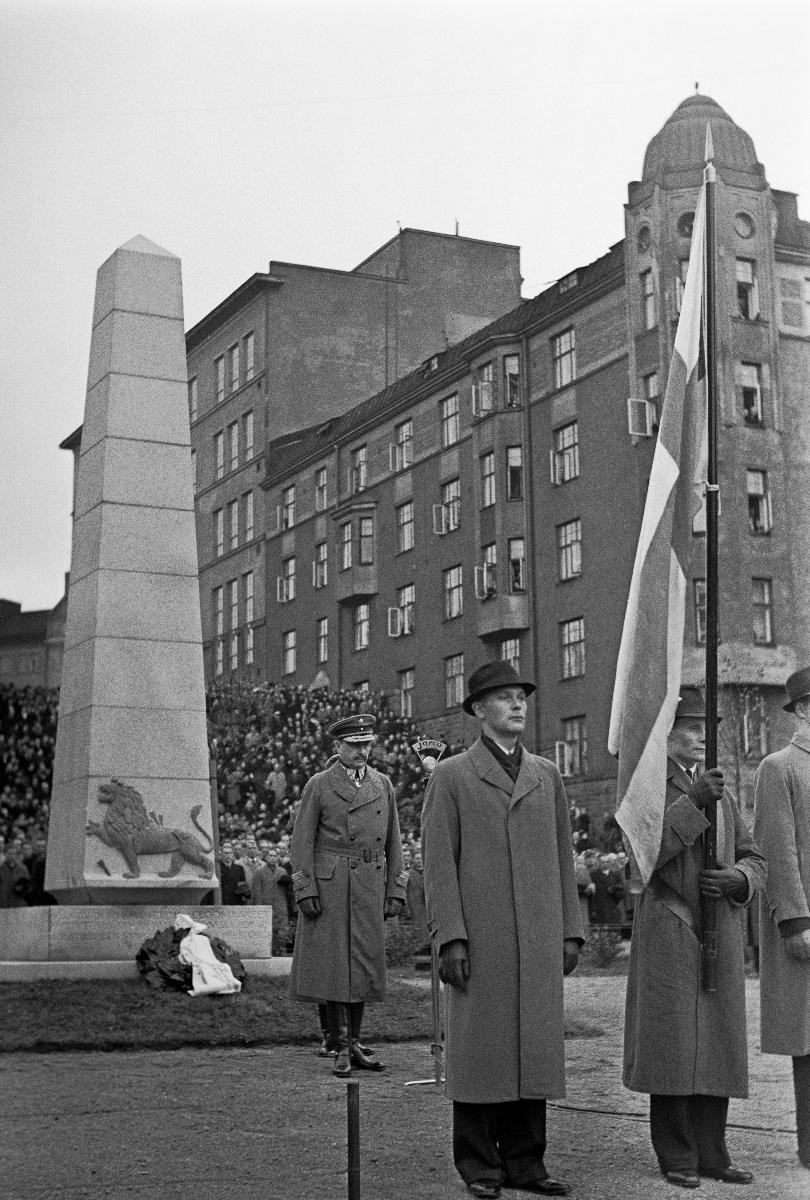
Ässärykmentin muistomerkki
Ässä regementets minnesmärke; Ässä Regiment Memorial
sisällön kuvaus: Ässä-rykmentin sankarimuistomerkin paljastustilaisuus Alli Tryggin puistossa Helsingissä 13.10.1940. content description: The unveiling of the Ässä regiment heroes memorial in Alli Trygg's park in Helsinki 13.10.1940. innehållsbeskrivning: Avtäckningen av Ässä-regementets hjältestaty i Alli Tryggs park i Helsingfors 13.10.1940.
Kuvaaja: Sundström, Hugo, kuvaaja
Vuosi: 1940
Paikka: Suomi, Uusimaa, Helsinki
Aiheet: Mannerheim, Carl Gustaf Emil; HBL; muistomerkit; obeliskit; paljastustilaisuudet; art; sculpture; obeliscs; memorials; unveilings; JR 11; monuments; obelisks; minnesmärken; obelisker; konst; skulptur; försvar; avtäckning